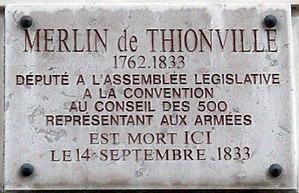
Plaque apposée au n° 58 de la rue des Tournelles, Paris 3e. «
La rue des Tournelles se situe dans le quartier parisien du Marais, et court sur les 3ᵉ et 4ᵉ arrondissements de la capitale française.
Antoine Merlin, dit Merlin de Thionville pour le distinguer de Merlin de Douai, né à Thionville le 13 septembre 1762 et mort à Paris le 14 septembre 1833, fut député de la Moselle à la Convention nationale et représentant en mission.